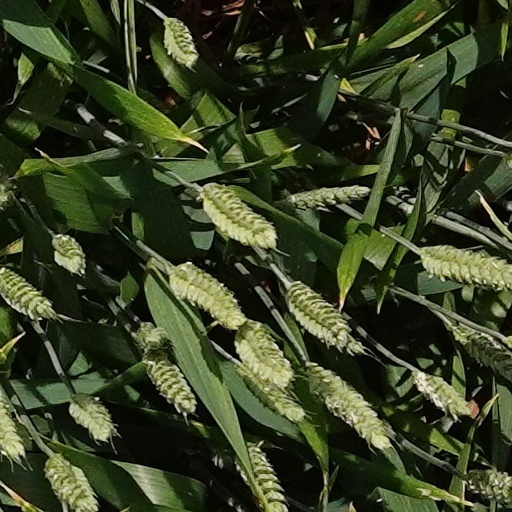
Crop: wheat